Evolutionary arms race

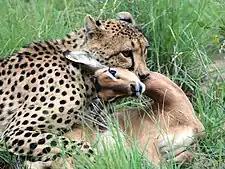
An example of an asymmetrical arms race is cheetahs ("Acinonyx jubatus") evolving to become better hunters and gazelle evolving to evade being killed.

Arms races may be classified as either symmetrical or asymmetrical. In a symmetrical arms race, selection pressure acts on participants in the same direction. An example of this is trees growing taller as a result of competition for light, where the selective advantage for either species is increased height. An asymmetrical arms race involves contrasting selection pressures, such as the case of cheetahs ("Acinonyx jubatus") and gazelles, where cheetahs evolve to be better at hunting and killing while gazelles evolve not to hunt and kill, but rather to evade capture.